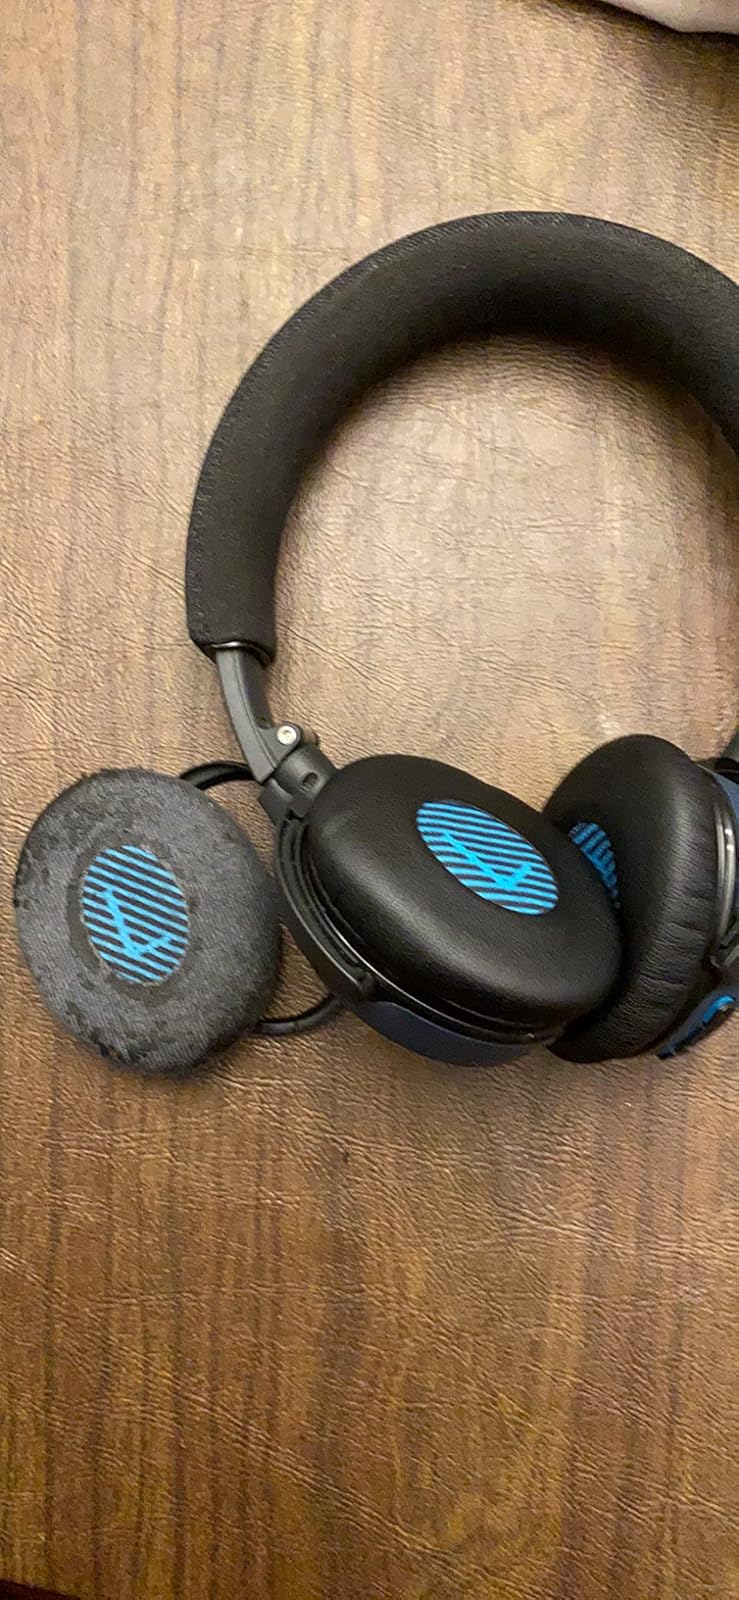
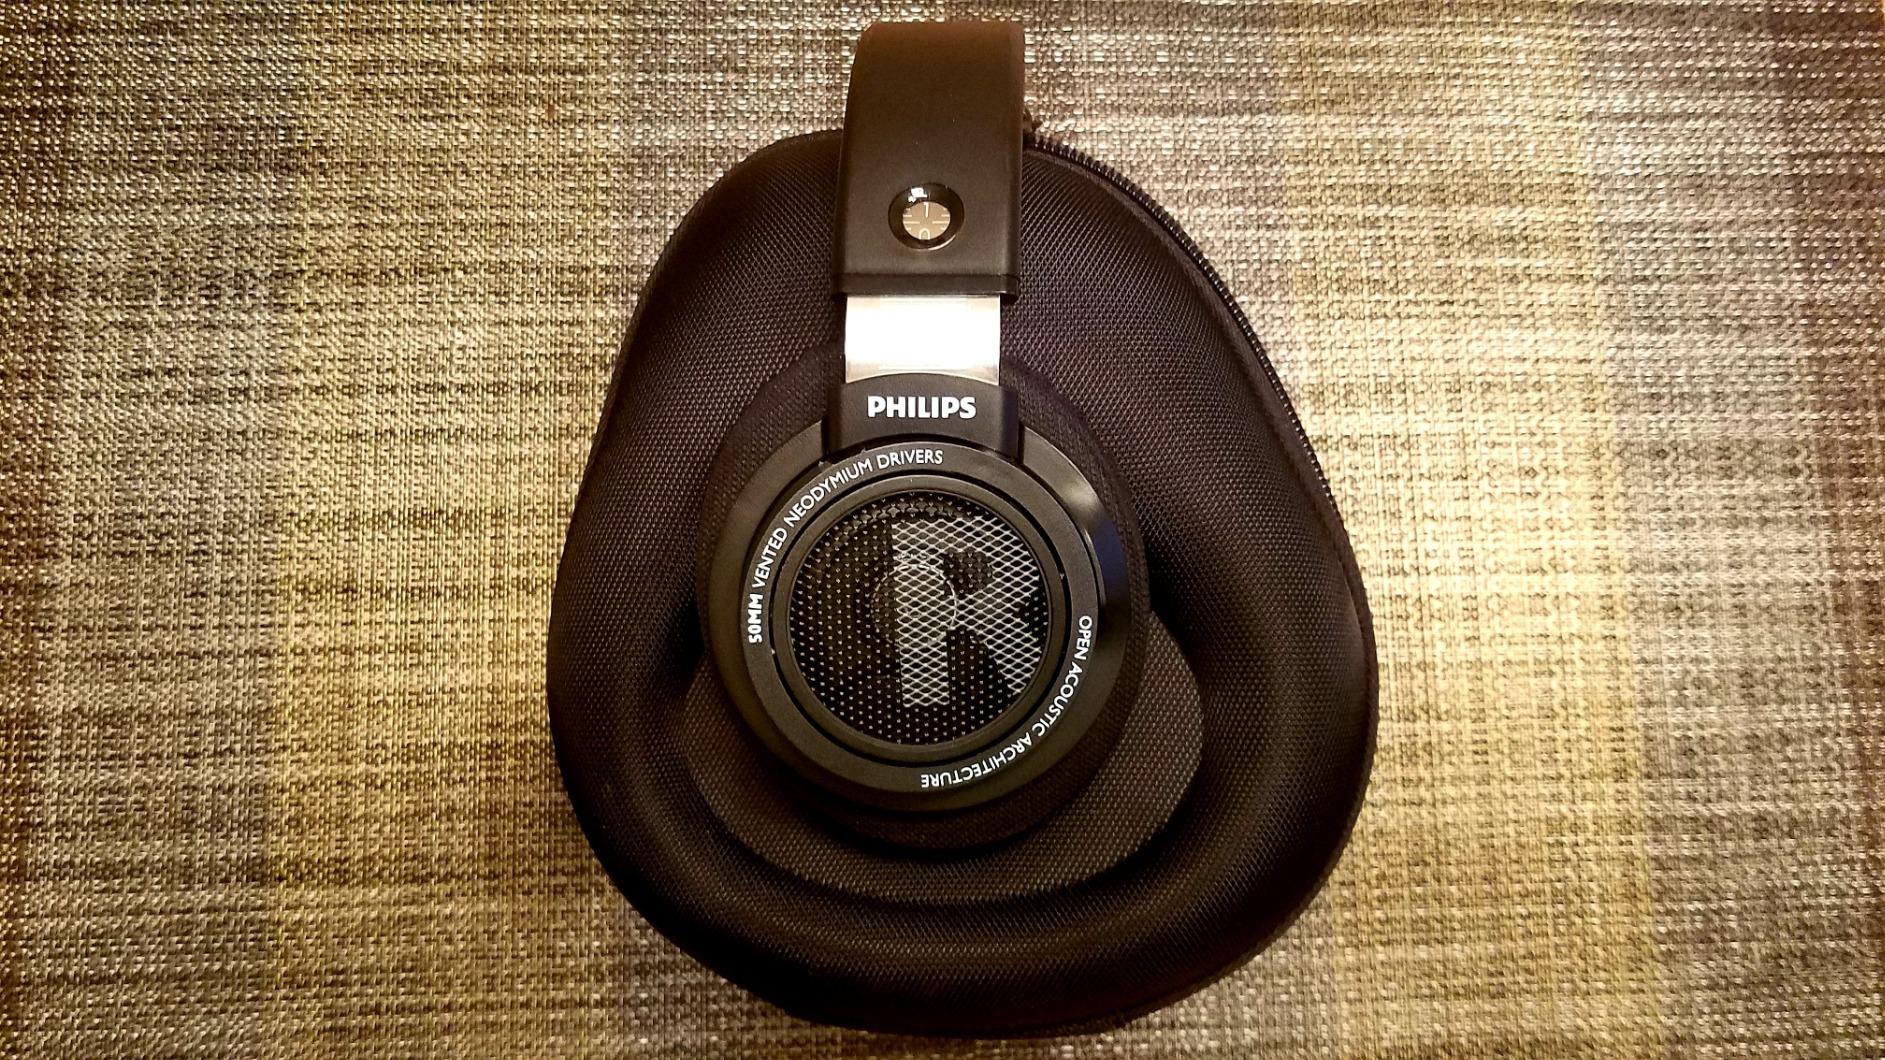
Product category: headphones
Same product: no